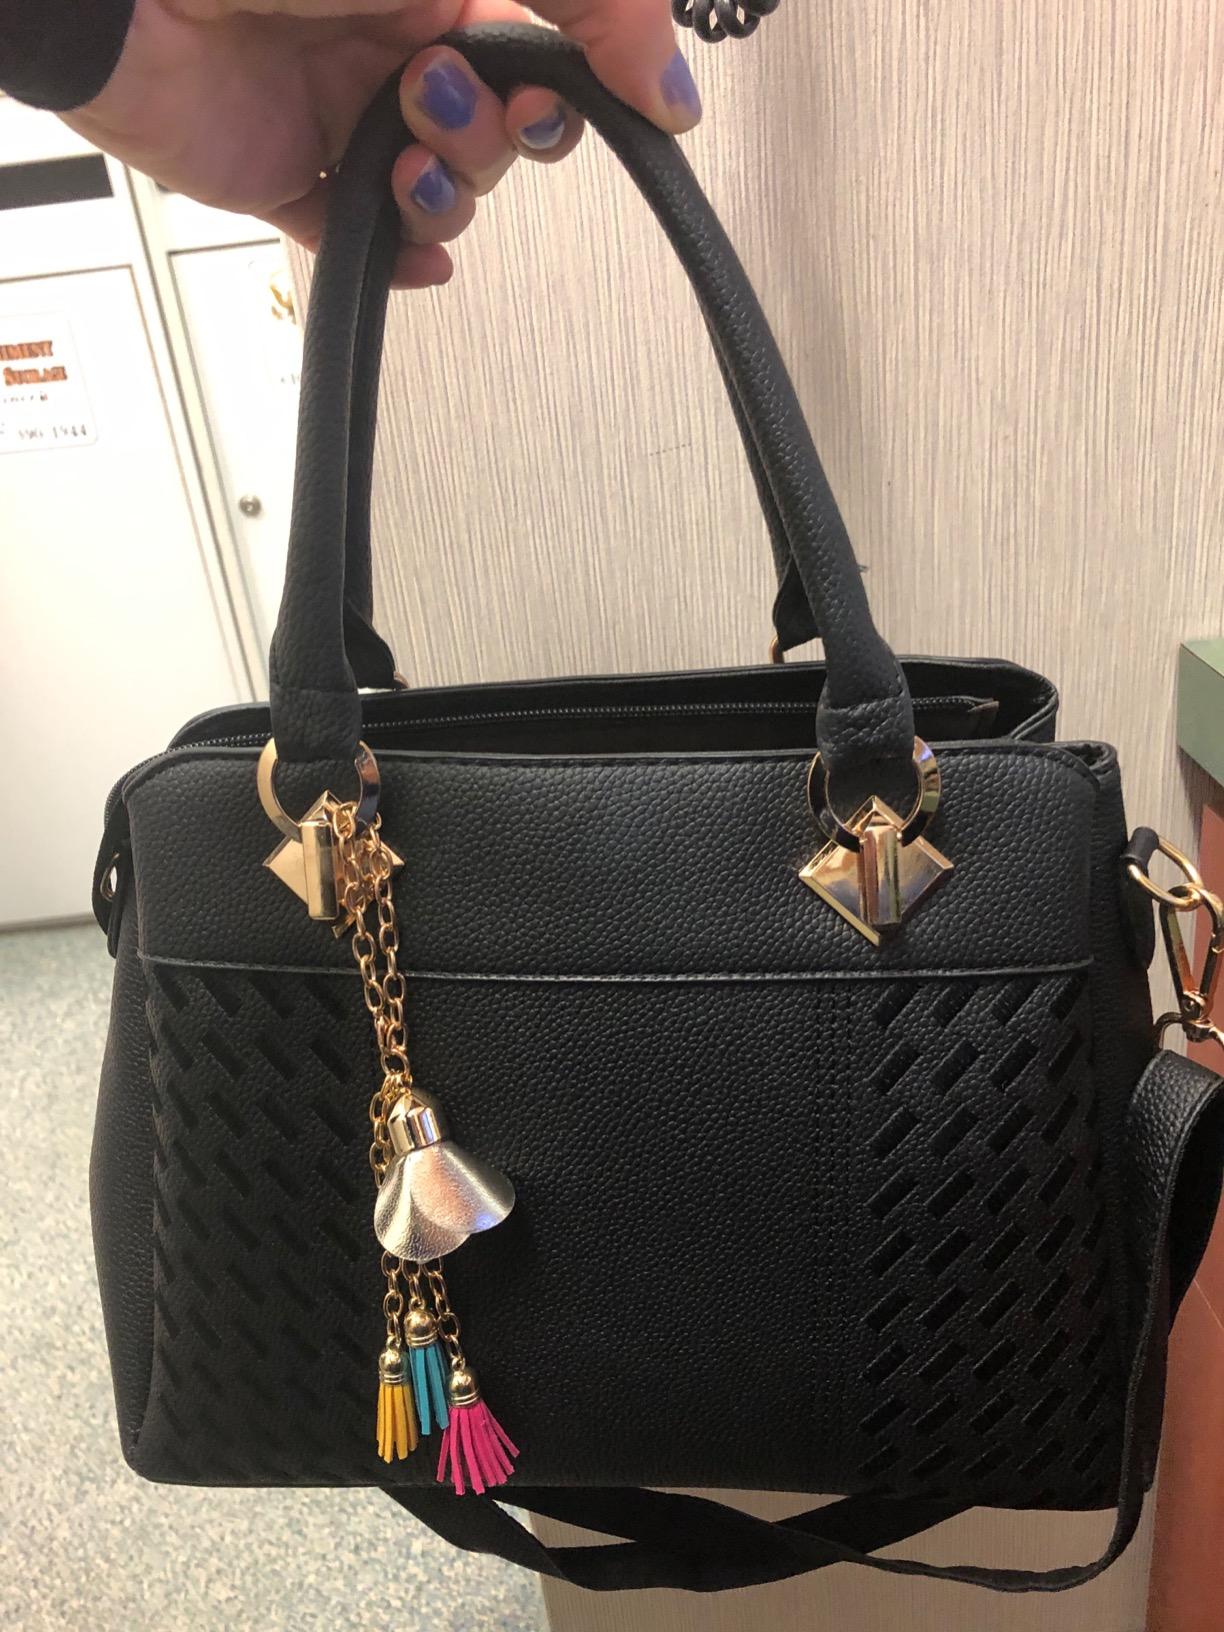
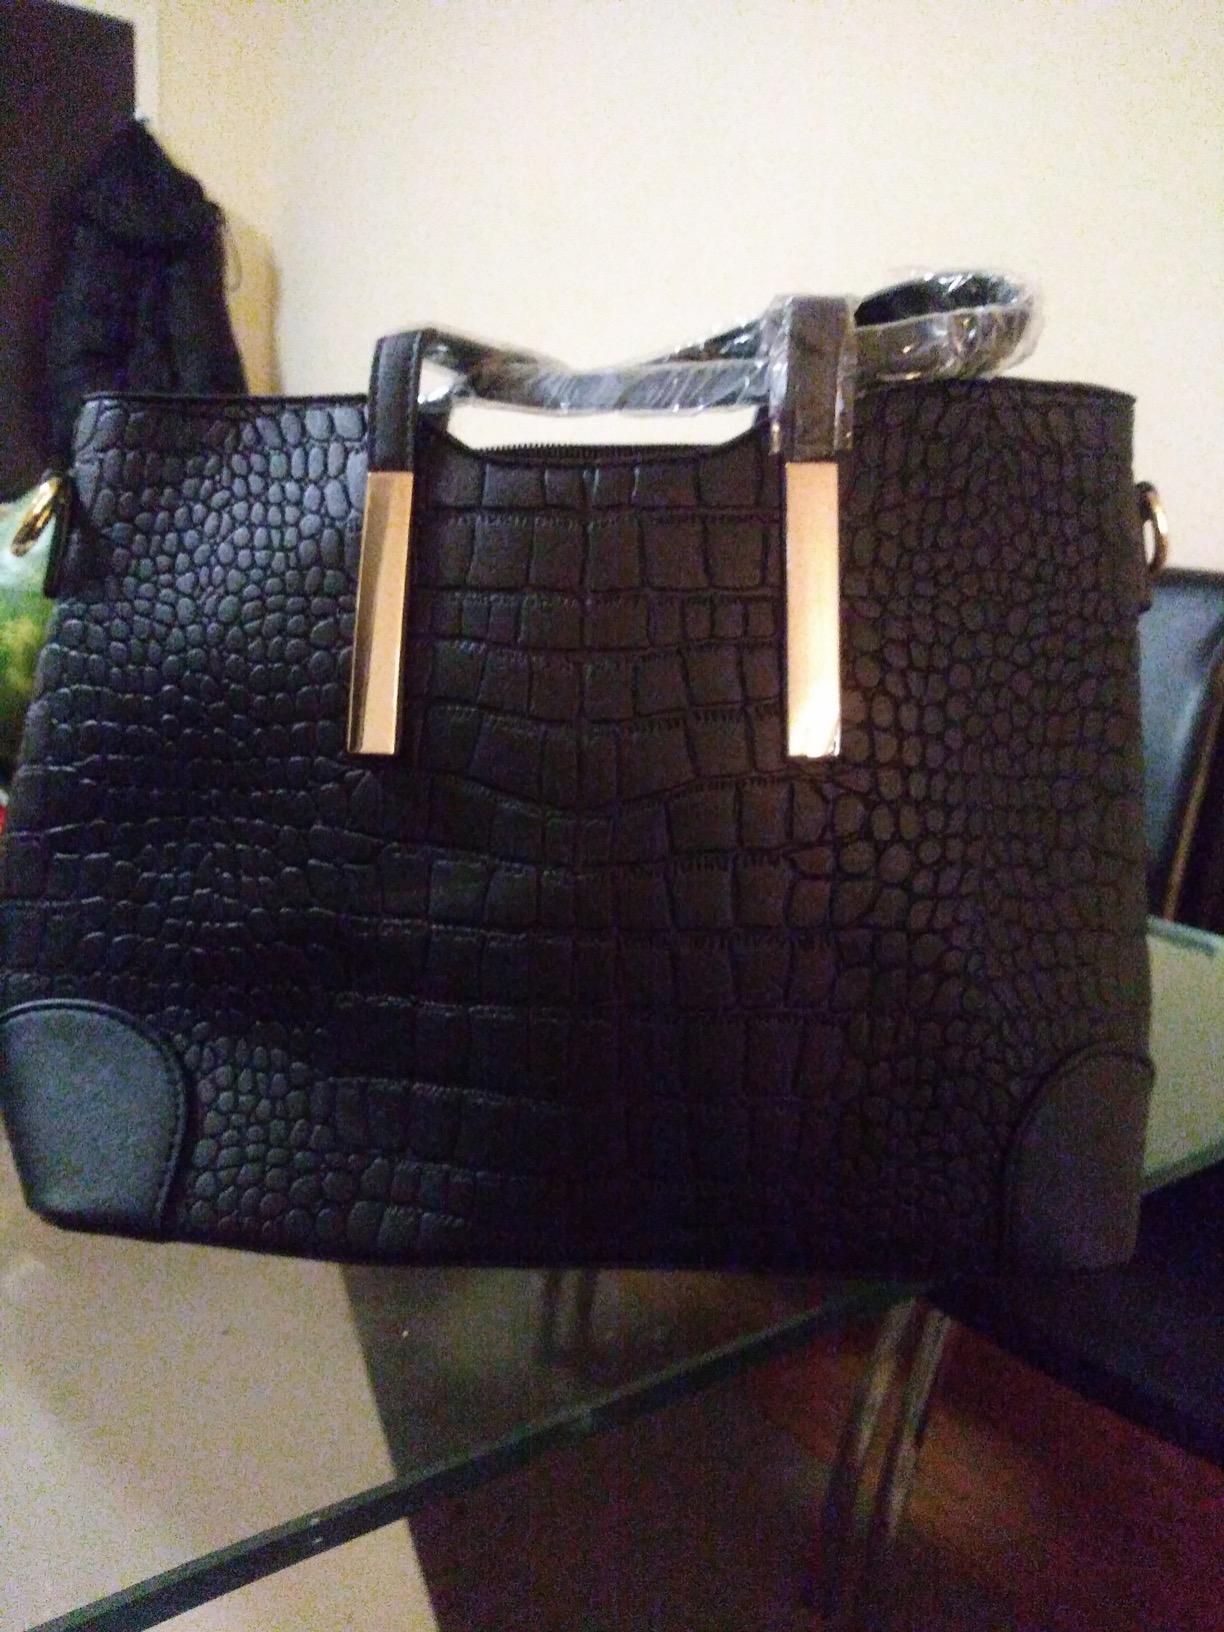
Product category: accessories_handbag
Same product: no